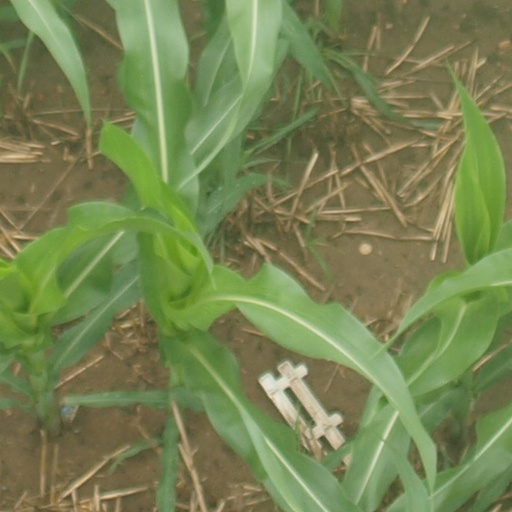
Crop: maize; corn